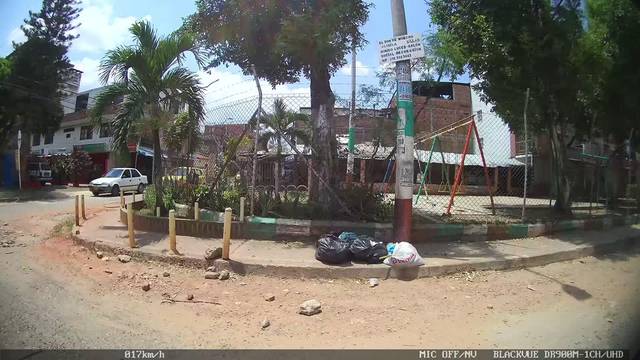
Region: Colombia
Coordinates: 3.442, -76.502